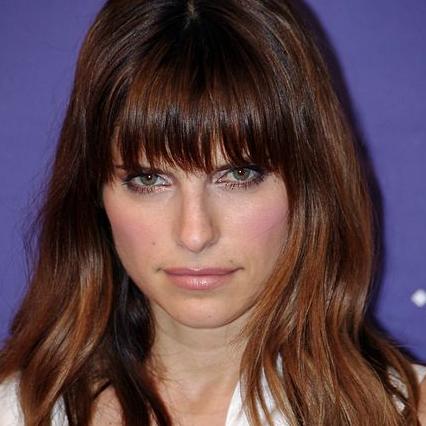
Age: 31